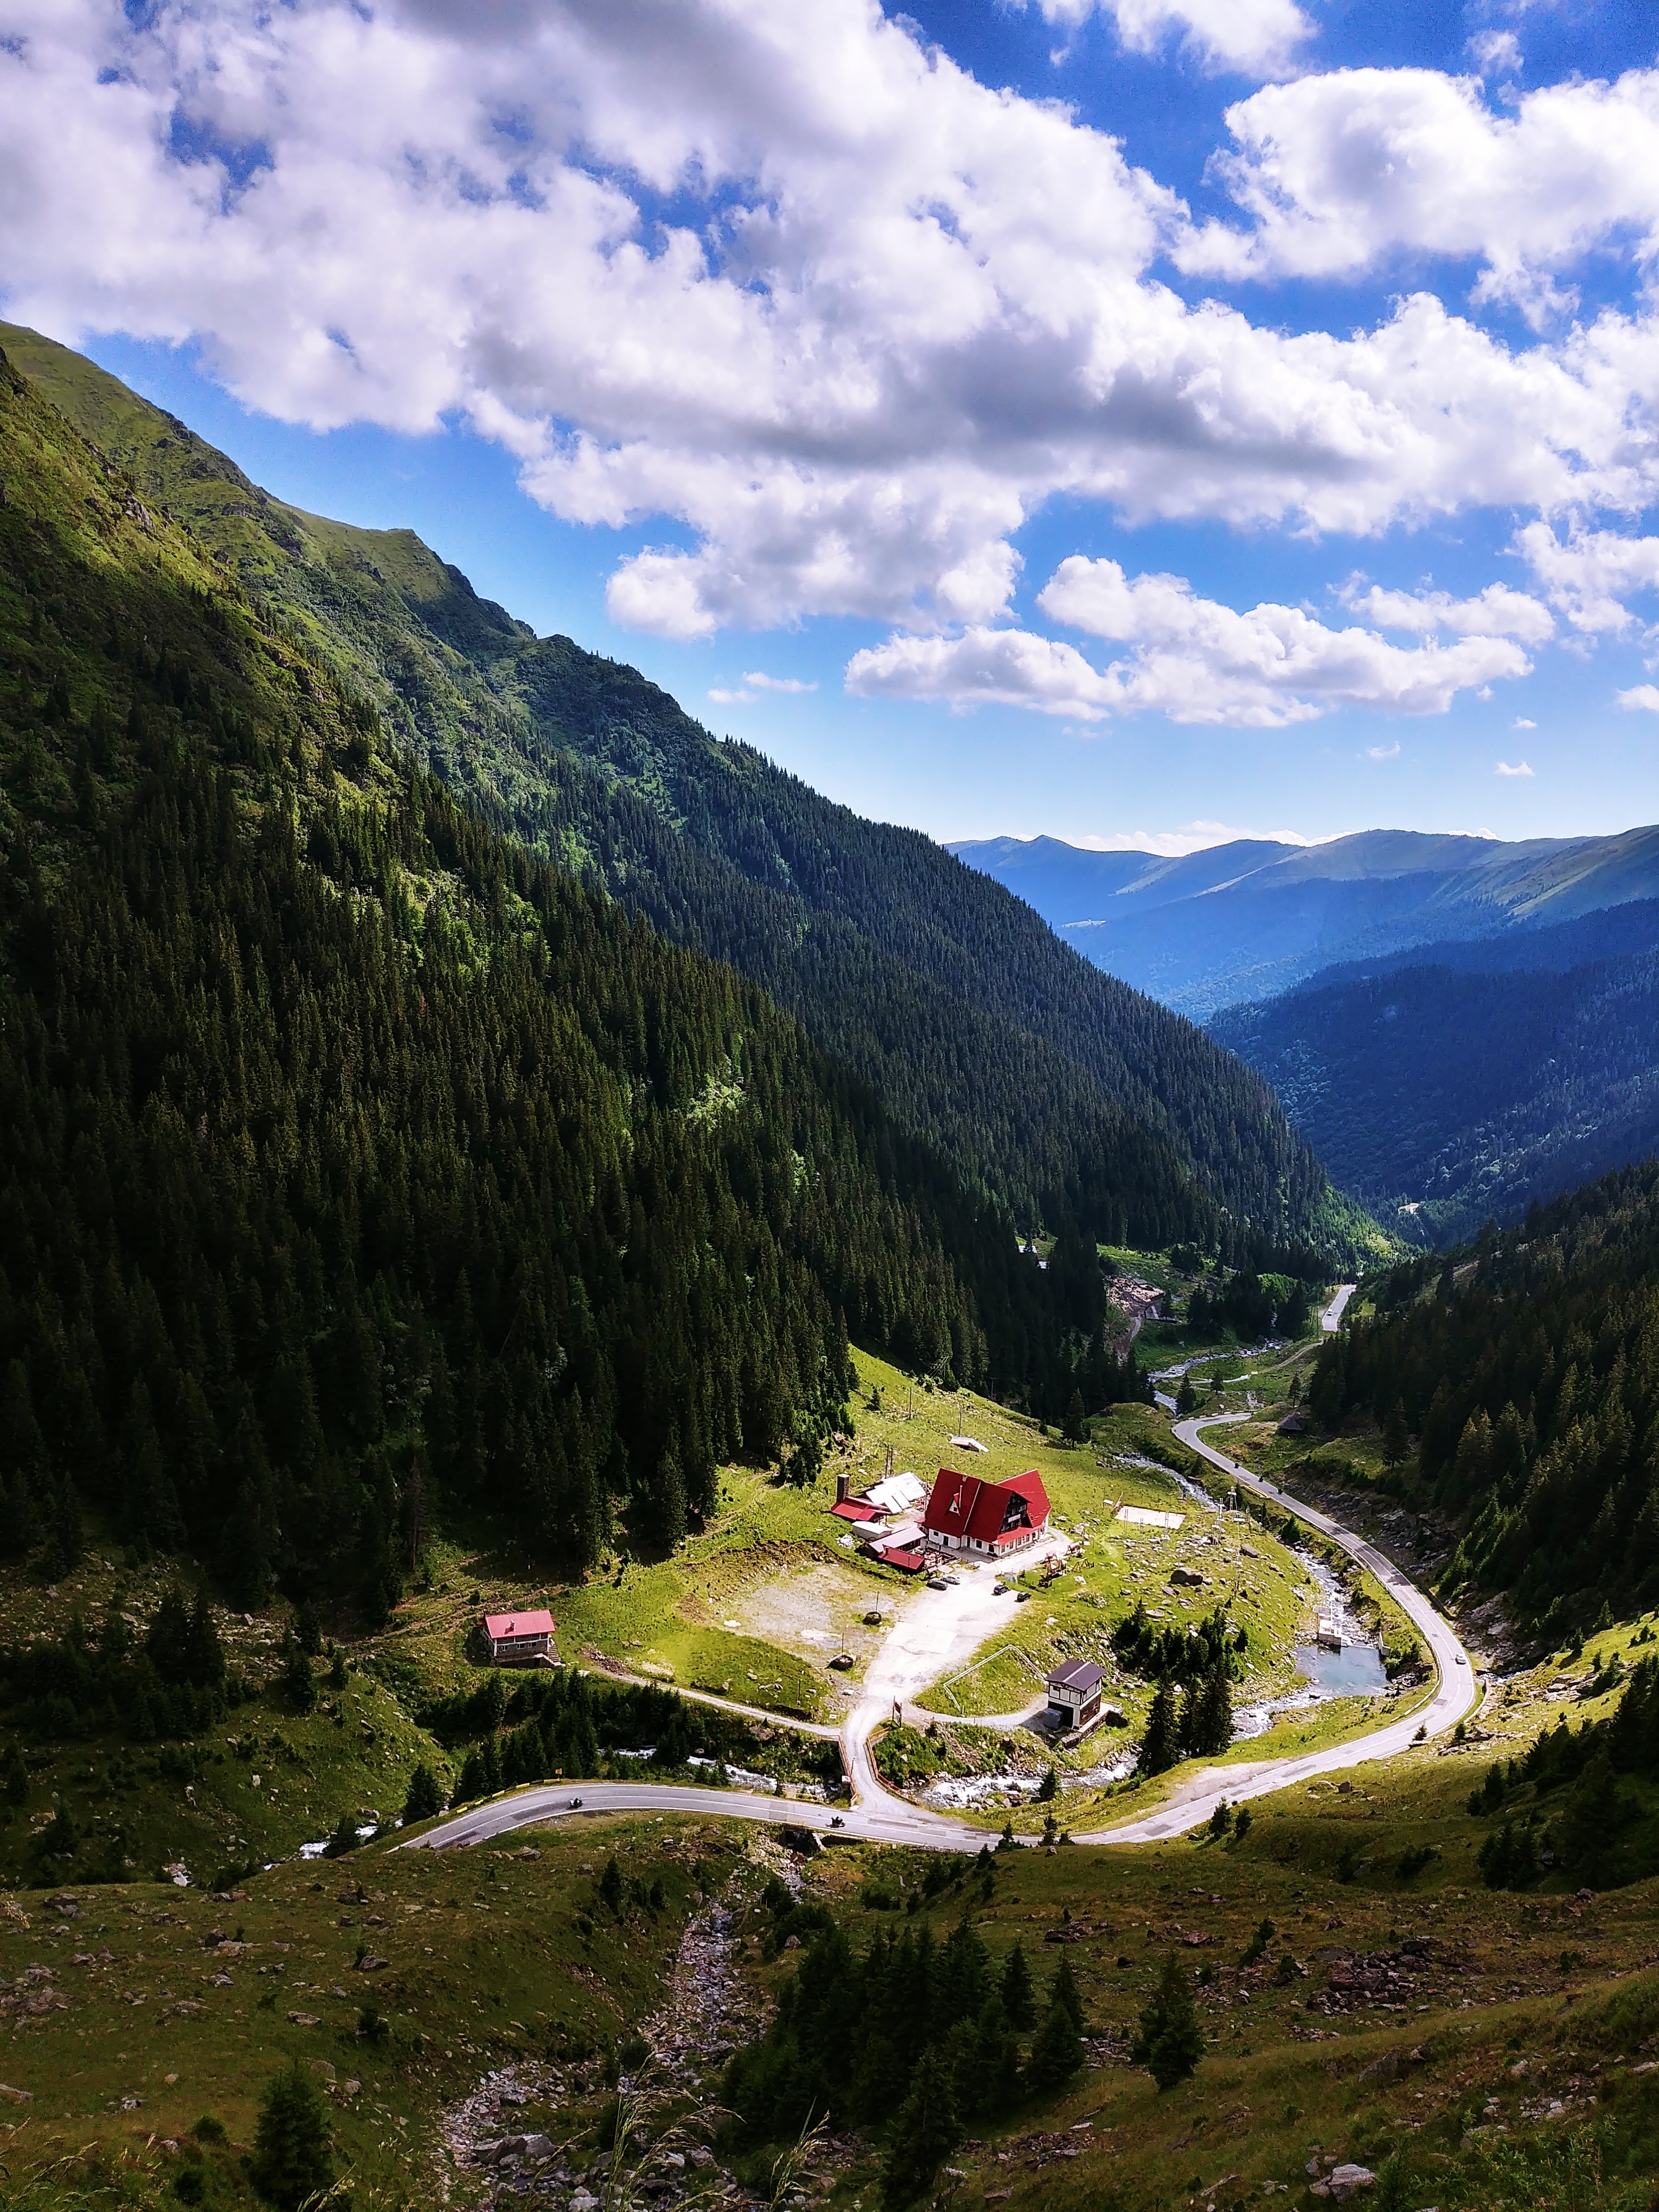
mountainous landforms, highland, mountain, nature, mountain range, natural landscape, valley, hill station, wilderness, mountain pass, sky, alps, hill, mount scenery, fell, ridge, landscape, mountain village, tree, cloud, road, tourism, national park